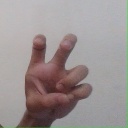
अक्षर: छ